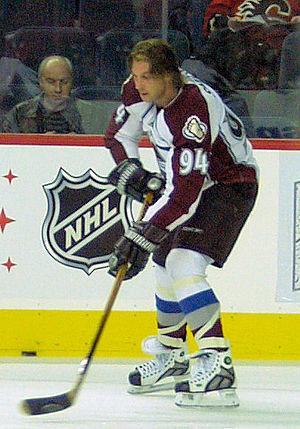
Ryan Alexander Gordon Smyth est un joueur professionnel canadien de hockey sur glace. Il évoluait au poste d'ailier gauche dans la Ligue nationale de hockey. Son frère Kevin a déjà joué auparavant dans la Ligue nationale de hockey.